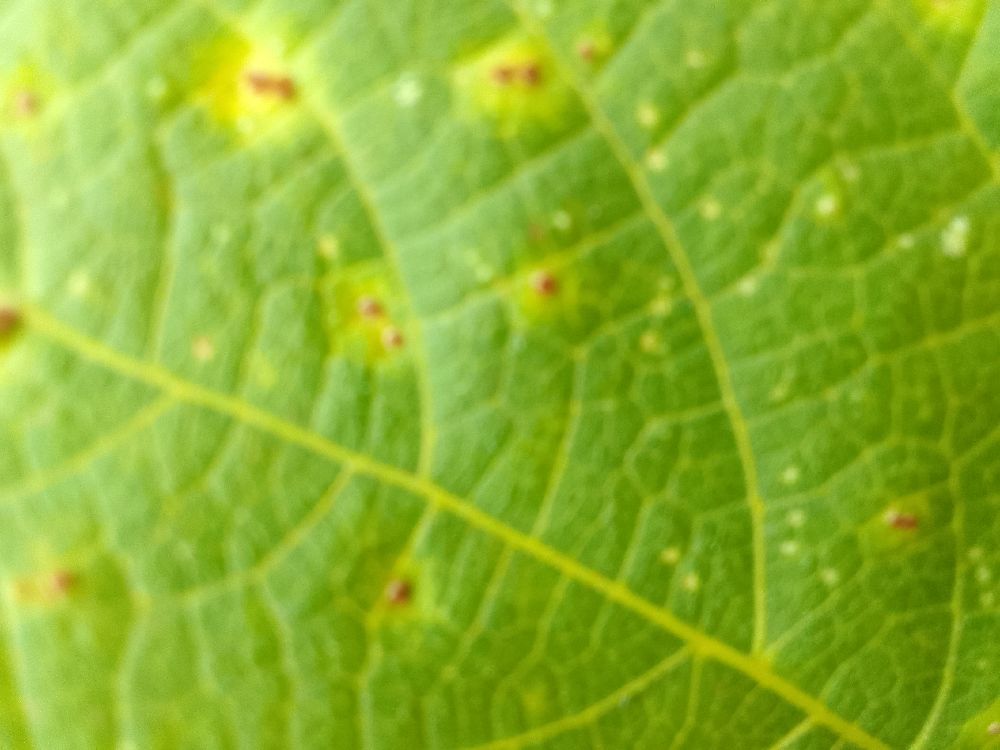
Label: rust